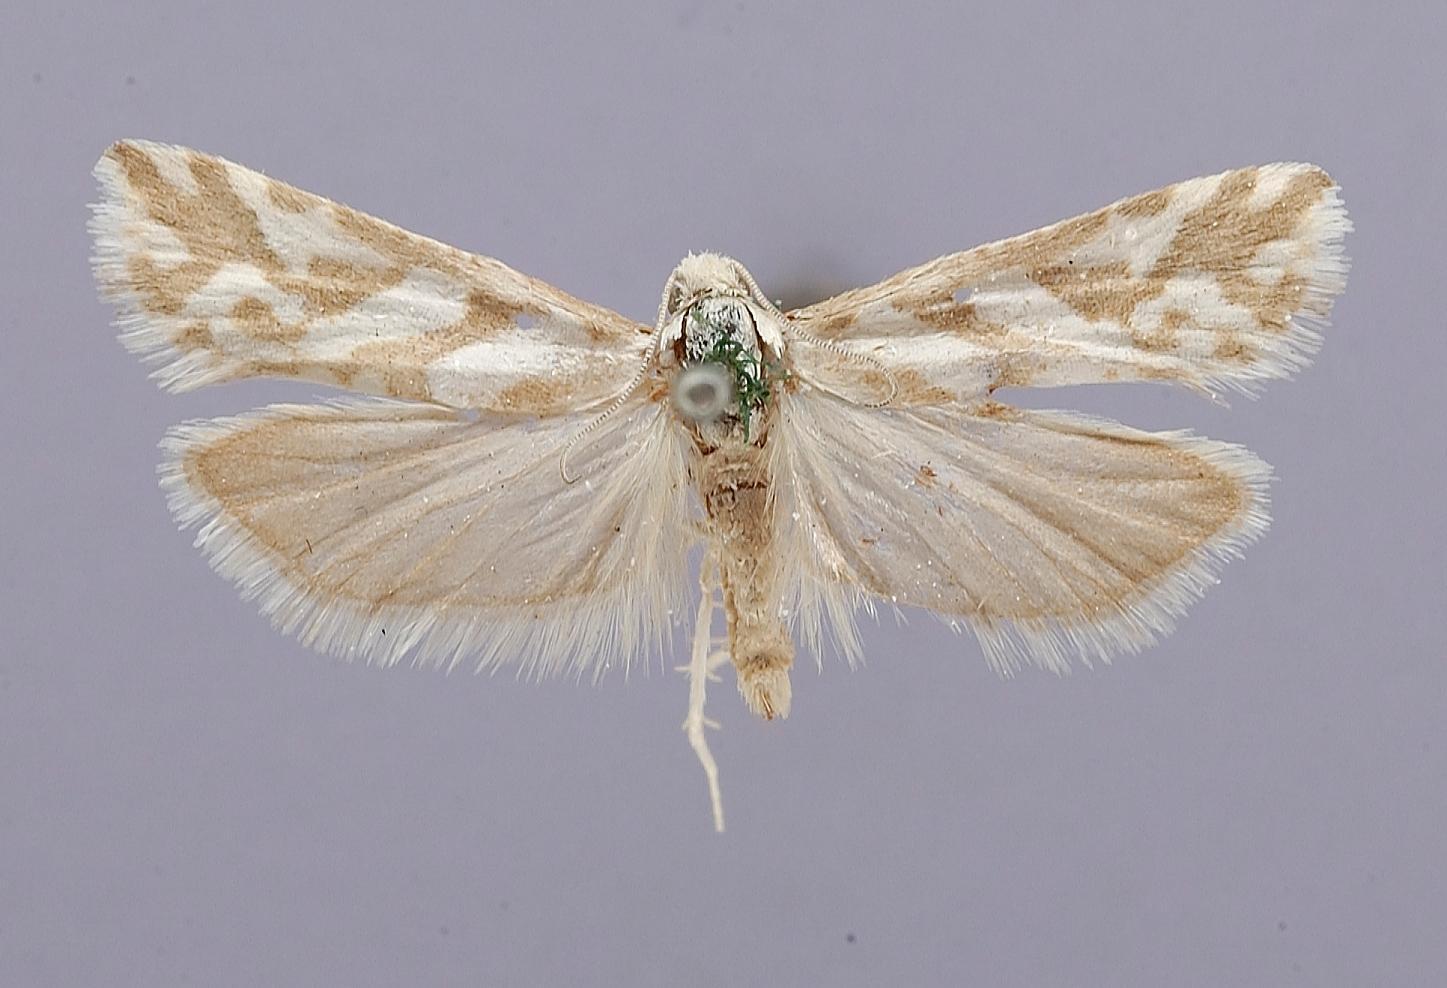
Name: Eucosma ragonoti barnesiana
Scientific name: Eucosma ragonoti barnesiana Dyar, 1903
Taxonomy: Animalia, Arthropoda, Insecta, Lepidoptera, Tortricidae
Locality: Colorado, Glenwood Springs, Garfield, Colorado, United States
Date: [Not Stated]